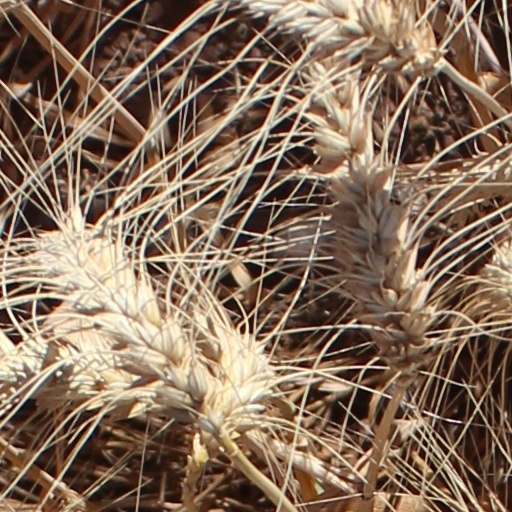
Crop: wheat